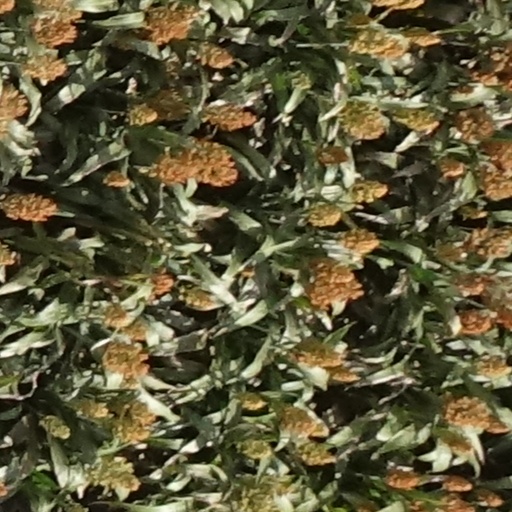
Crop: sorghum